Forces and Fields

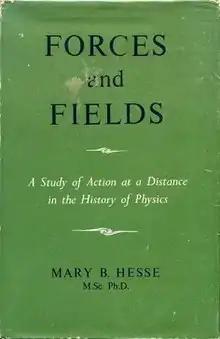
First edition (publ. Thomas Nelson)

Forces and Fields ":The concept of Action at a Distance in the history of physics" (1961) is a book by Mary B. Hesse, published by Philosophical library.